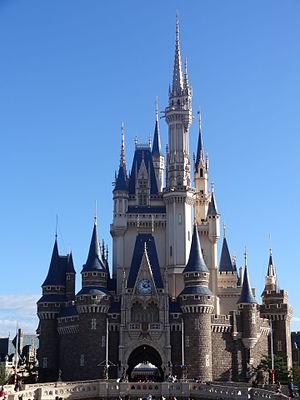
Cinderella Castle à Tokyo Disneyland